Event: Typhoon Ruby
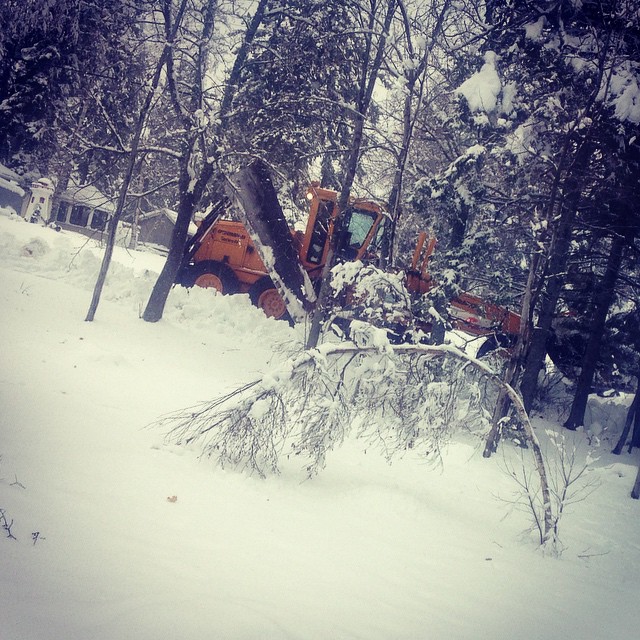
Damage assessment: no_damage